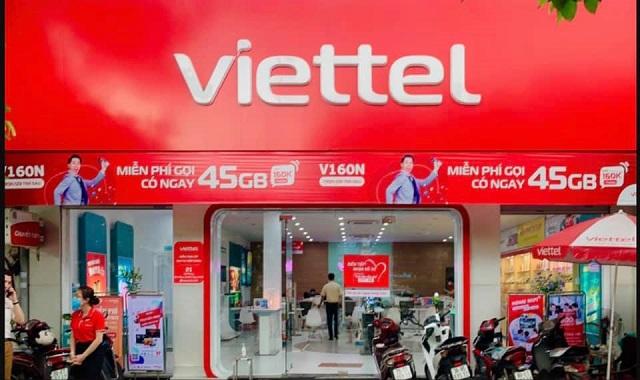
ở mặt trước của cửa hàng có sự xuất hiện của một tấm bảng hiệu nền đỏ